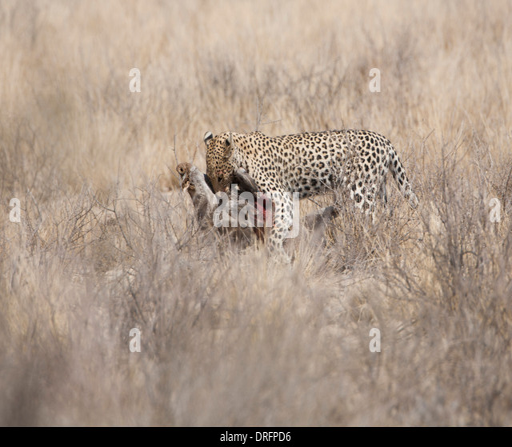
leopard dragging its kill in the desert